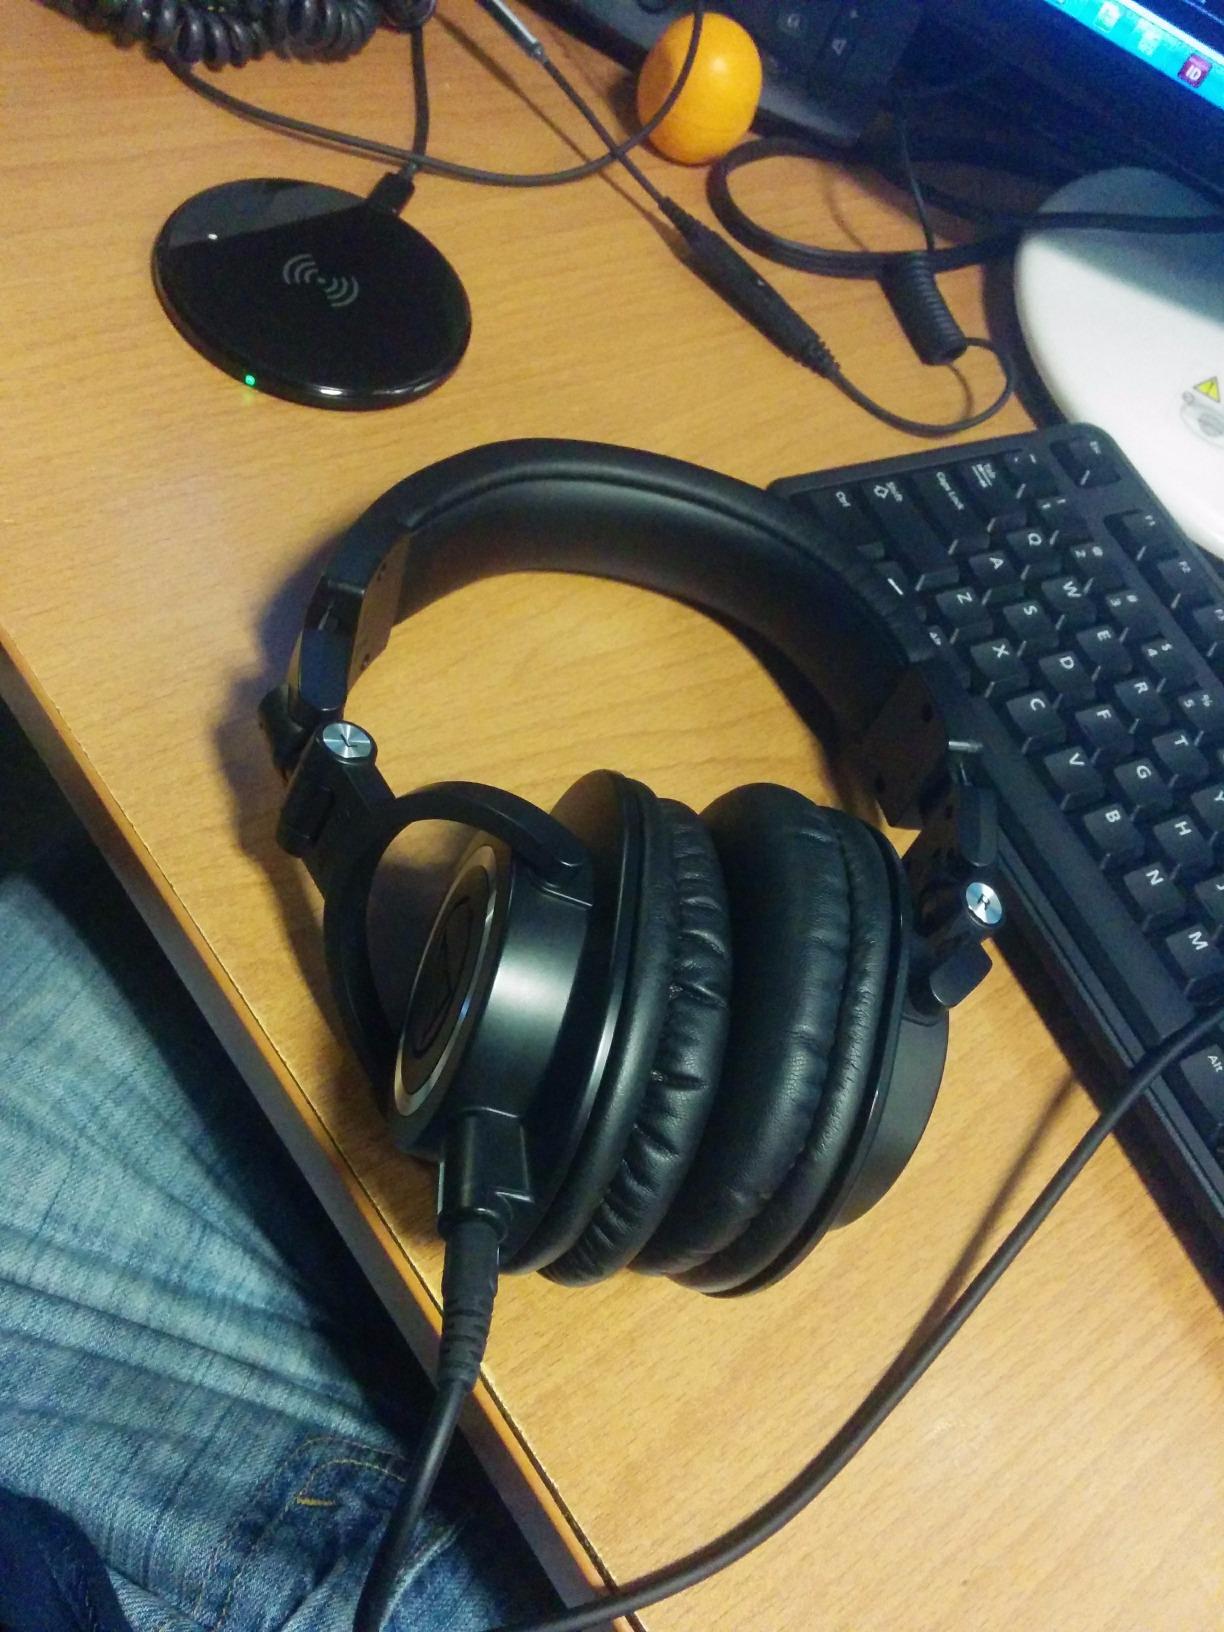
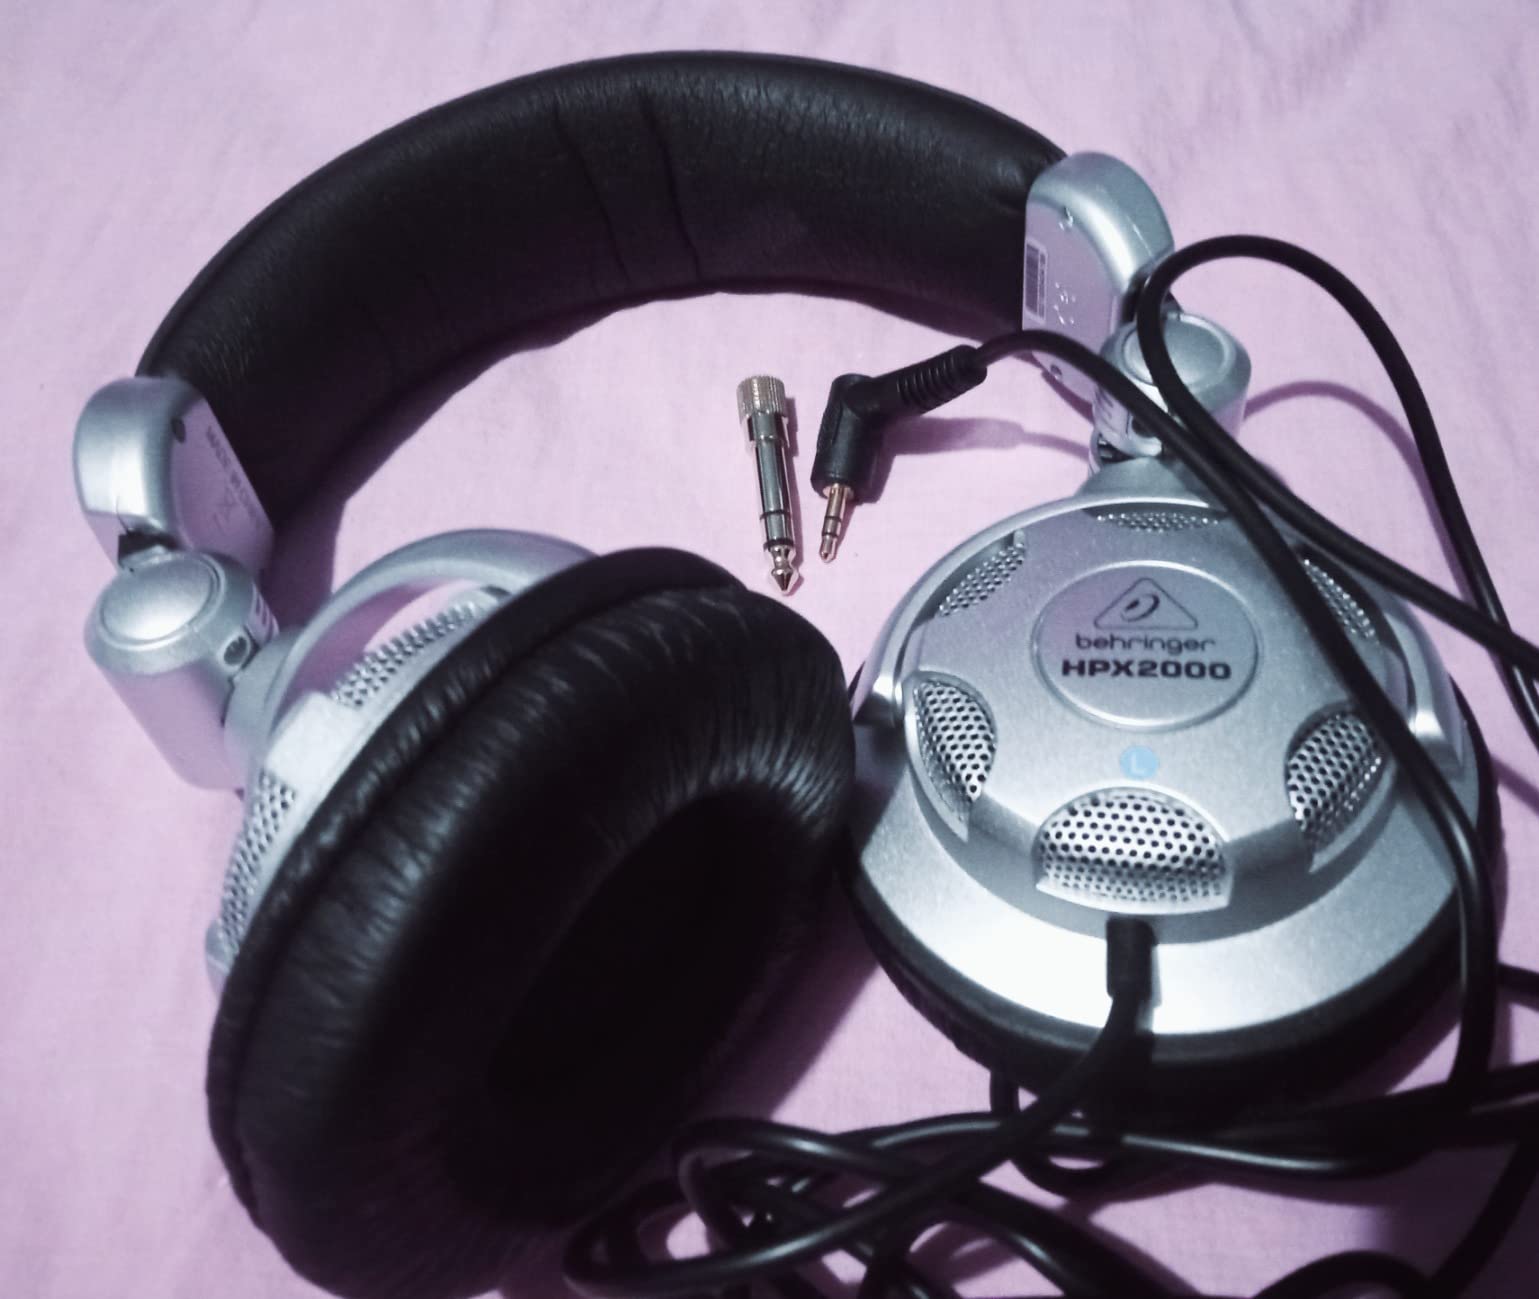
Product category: headphones
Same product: no